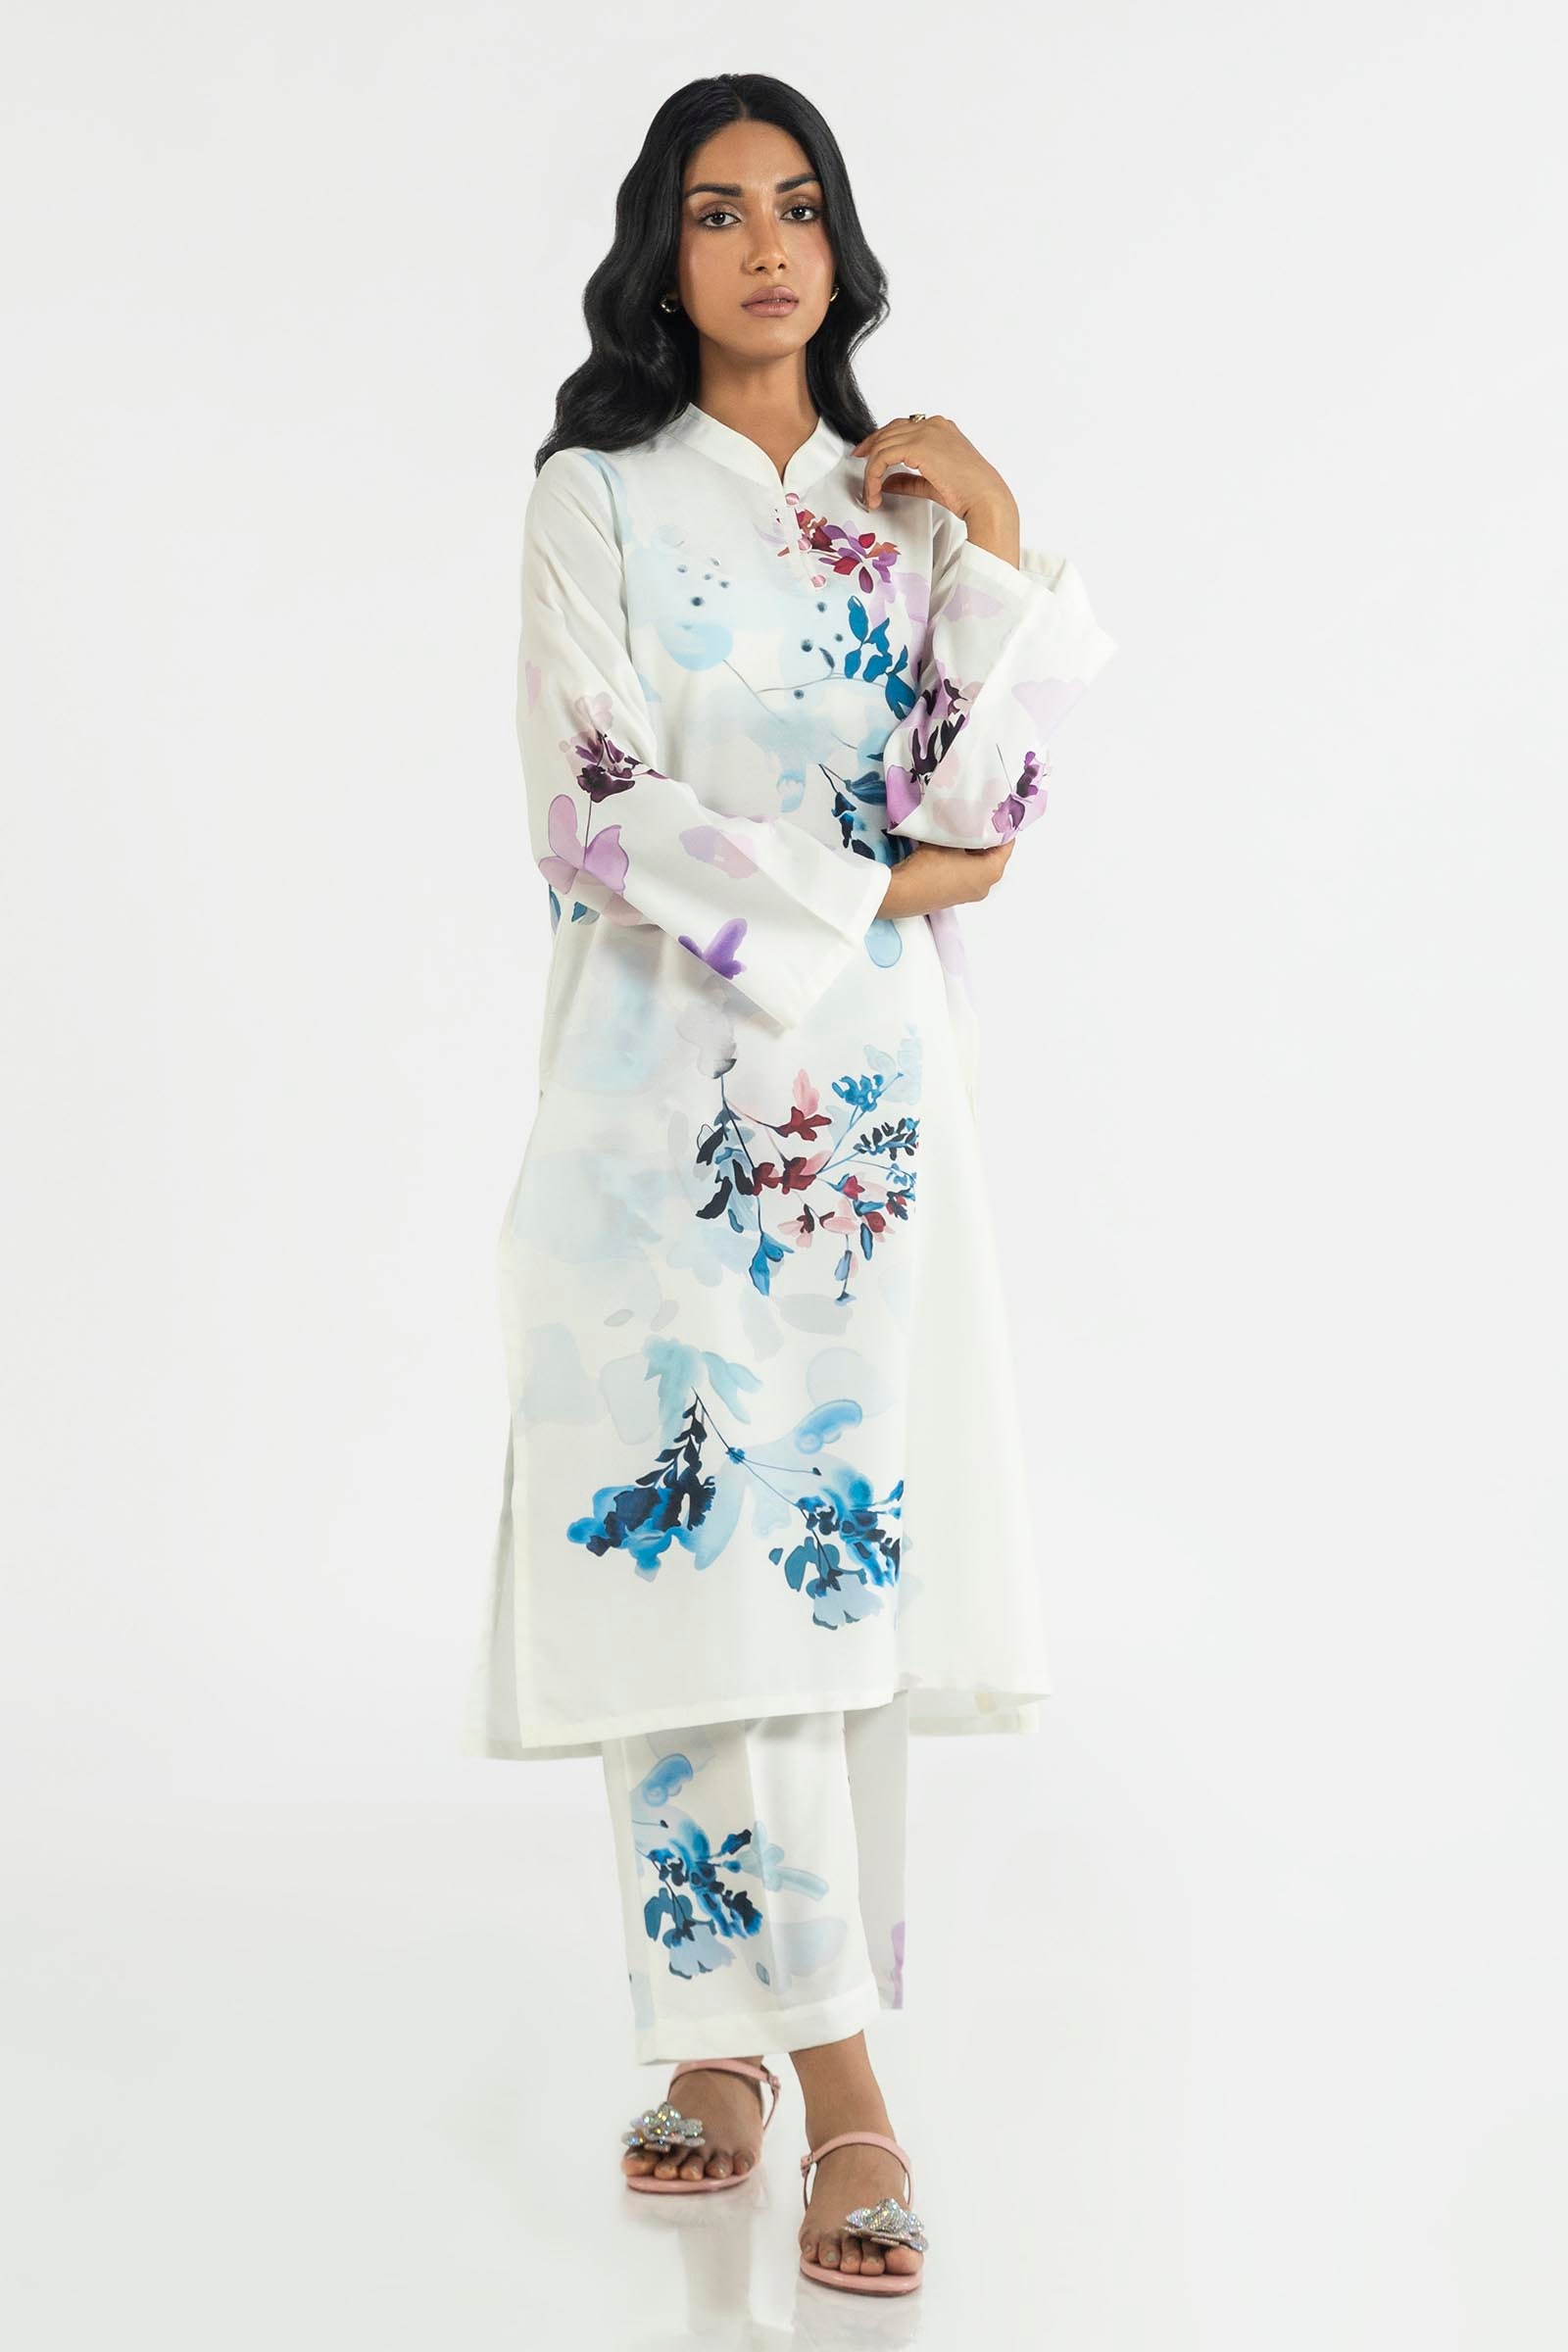
white multi floral print kurta set